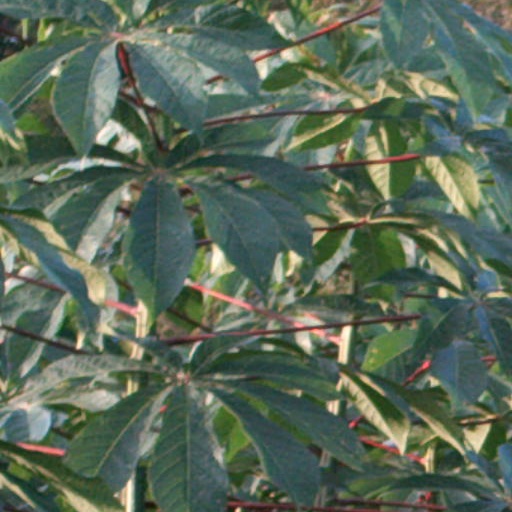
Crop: cassava